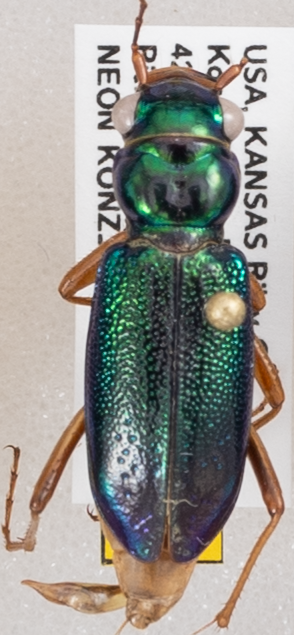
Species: Tetracha virginica
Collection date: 2020-07-27
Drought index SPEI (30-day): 0.684
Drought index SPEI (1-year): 0.88
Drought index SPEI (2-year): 2.09